Israeli system of government

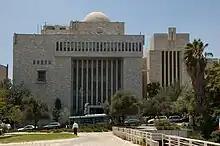
Jerusalem Great Synagogue, seat of Chief Rabbinate

Some issues of family law (marriage and divorce in particular) fall either under the jurisdiction of religious courts or under parallel jurisdiction of those and the state's family courts. The state maintains and finances Rabbinical, Sharia and various Canonical courts for the needs of the various religious communities. All judges are civil servants, and required to uphold general law in their tribunals as well. The Supreme Court serves as final appellate instance for all religious courts.